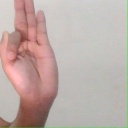
अक्षर: फ